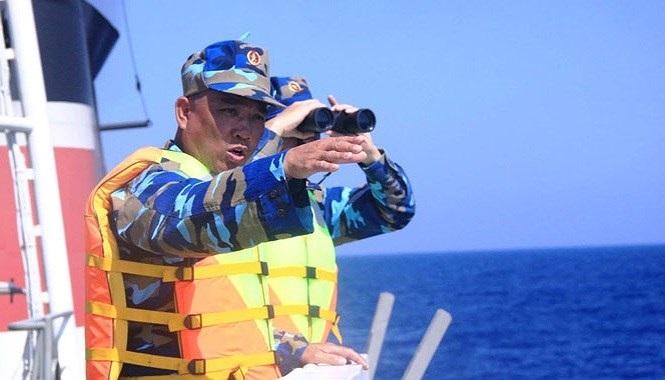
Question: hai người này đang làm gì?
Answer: đang quan sát biển khơi